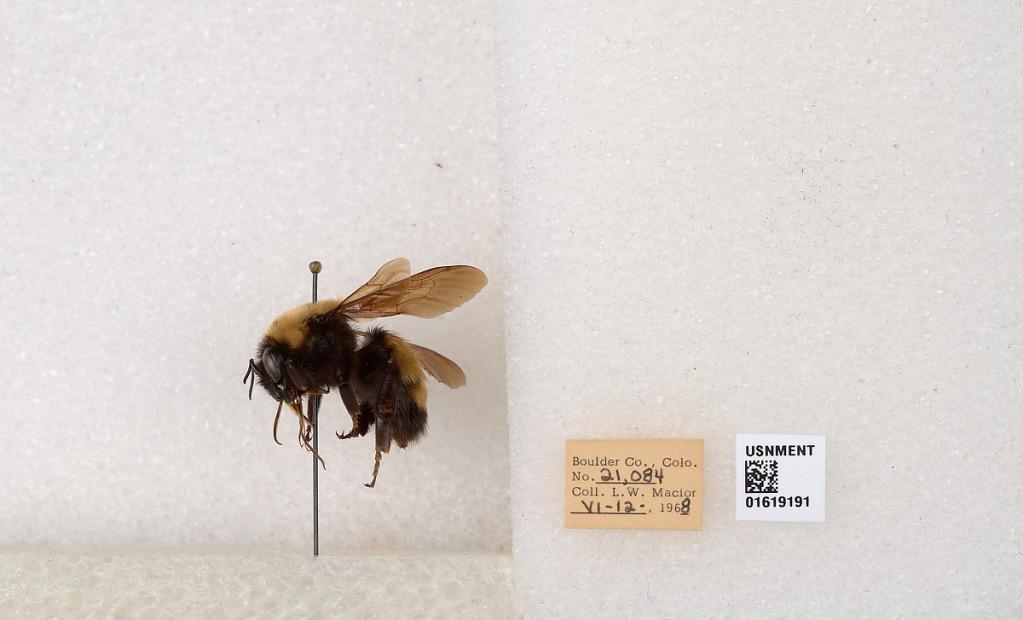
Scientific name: Bombus (Bombus) nevadensis Cresson